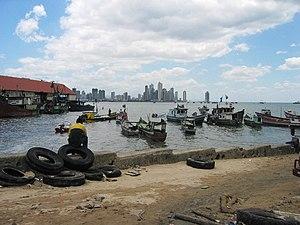
Cet article est partiellement ou en totalité issu de l’article de Wikipédia en allemand intitulé « Liste der Städte in Panama ».